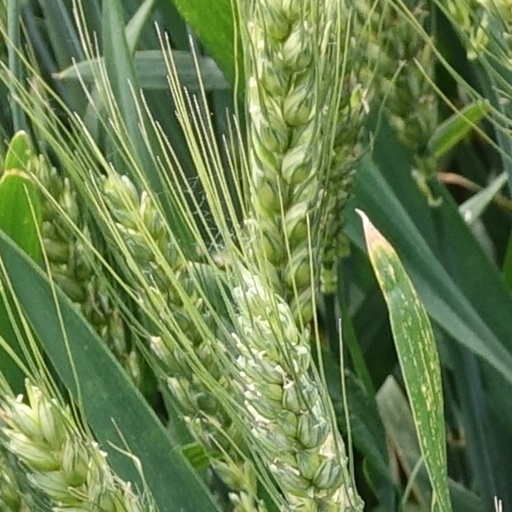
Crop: wheat